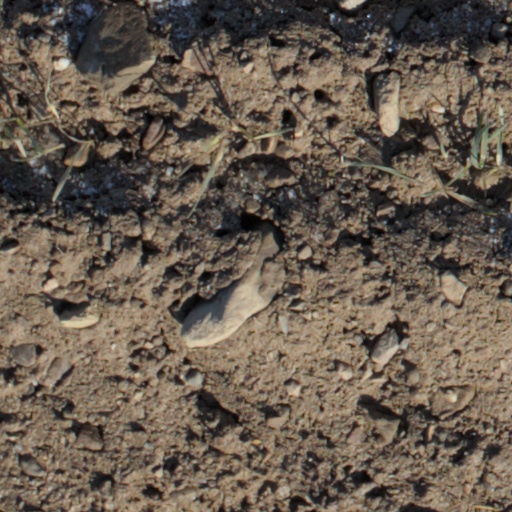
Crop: wheat